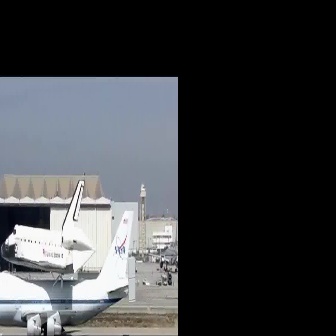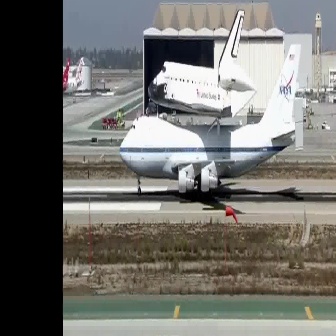
  Please identify the target specified by the bounding box [0,178,94,273] in the first image and locate it in the second image. Return the coordinates in [x_min,y_min,x_max,y_max] format.
Answer: [147,7,256,117]